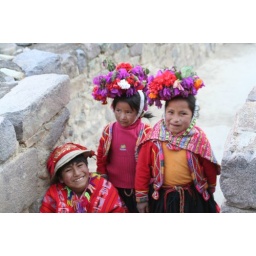
Traditionally single women inthe market for a husband where these flowers in their hats...